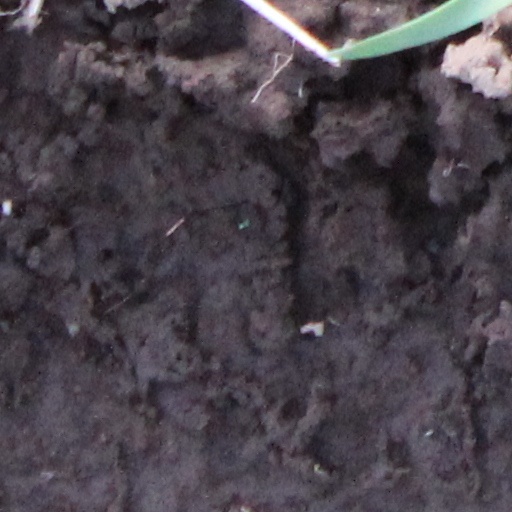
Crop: wheat